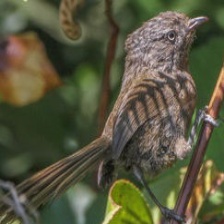
Species: WRENTIT
Scientific name: CHAMAEA FASCIATA